Adrian Hurley

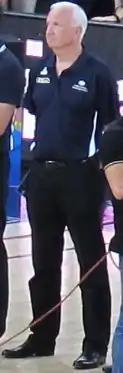
Adrian Hurley

Adrian Rex Hurley OAM (born 21 April 1944) is an Australian former basketball player and coach. His major achievements include establishing the Australian Institute of Sport (AIS) basketball program and leading the Perth Wildcats to the NBL title in 1995. He coached the Australian Boomers at the 1988 and 1992 Olympics and at the 1986 and 1990 FIBA world championships.